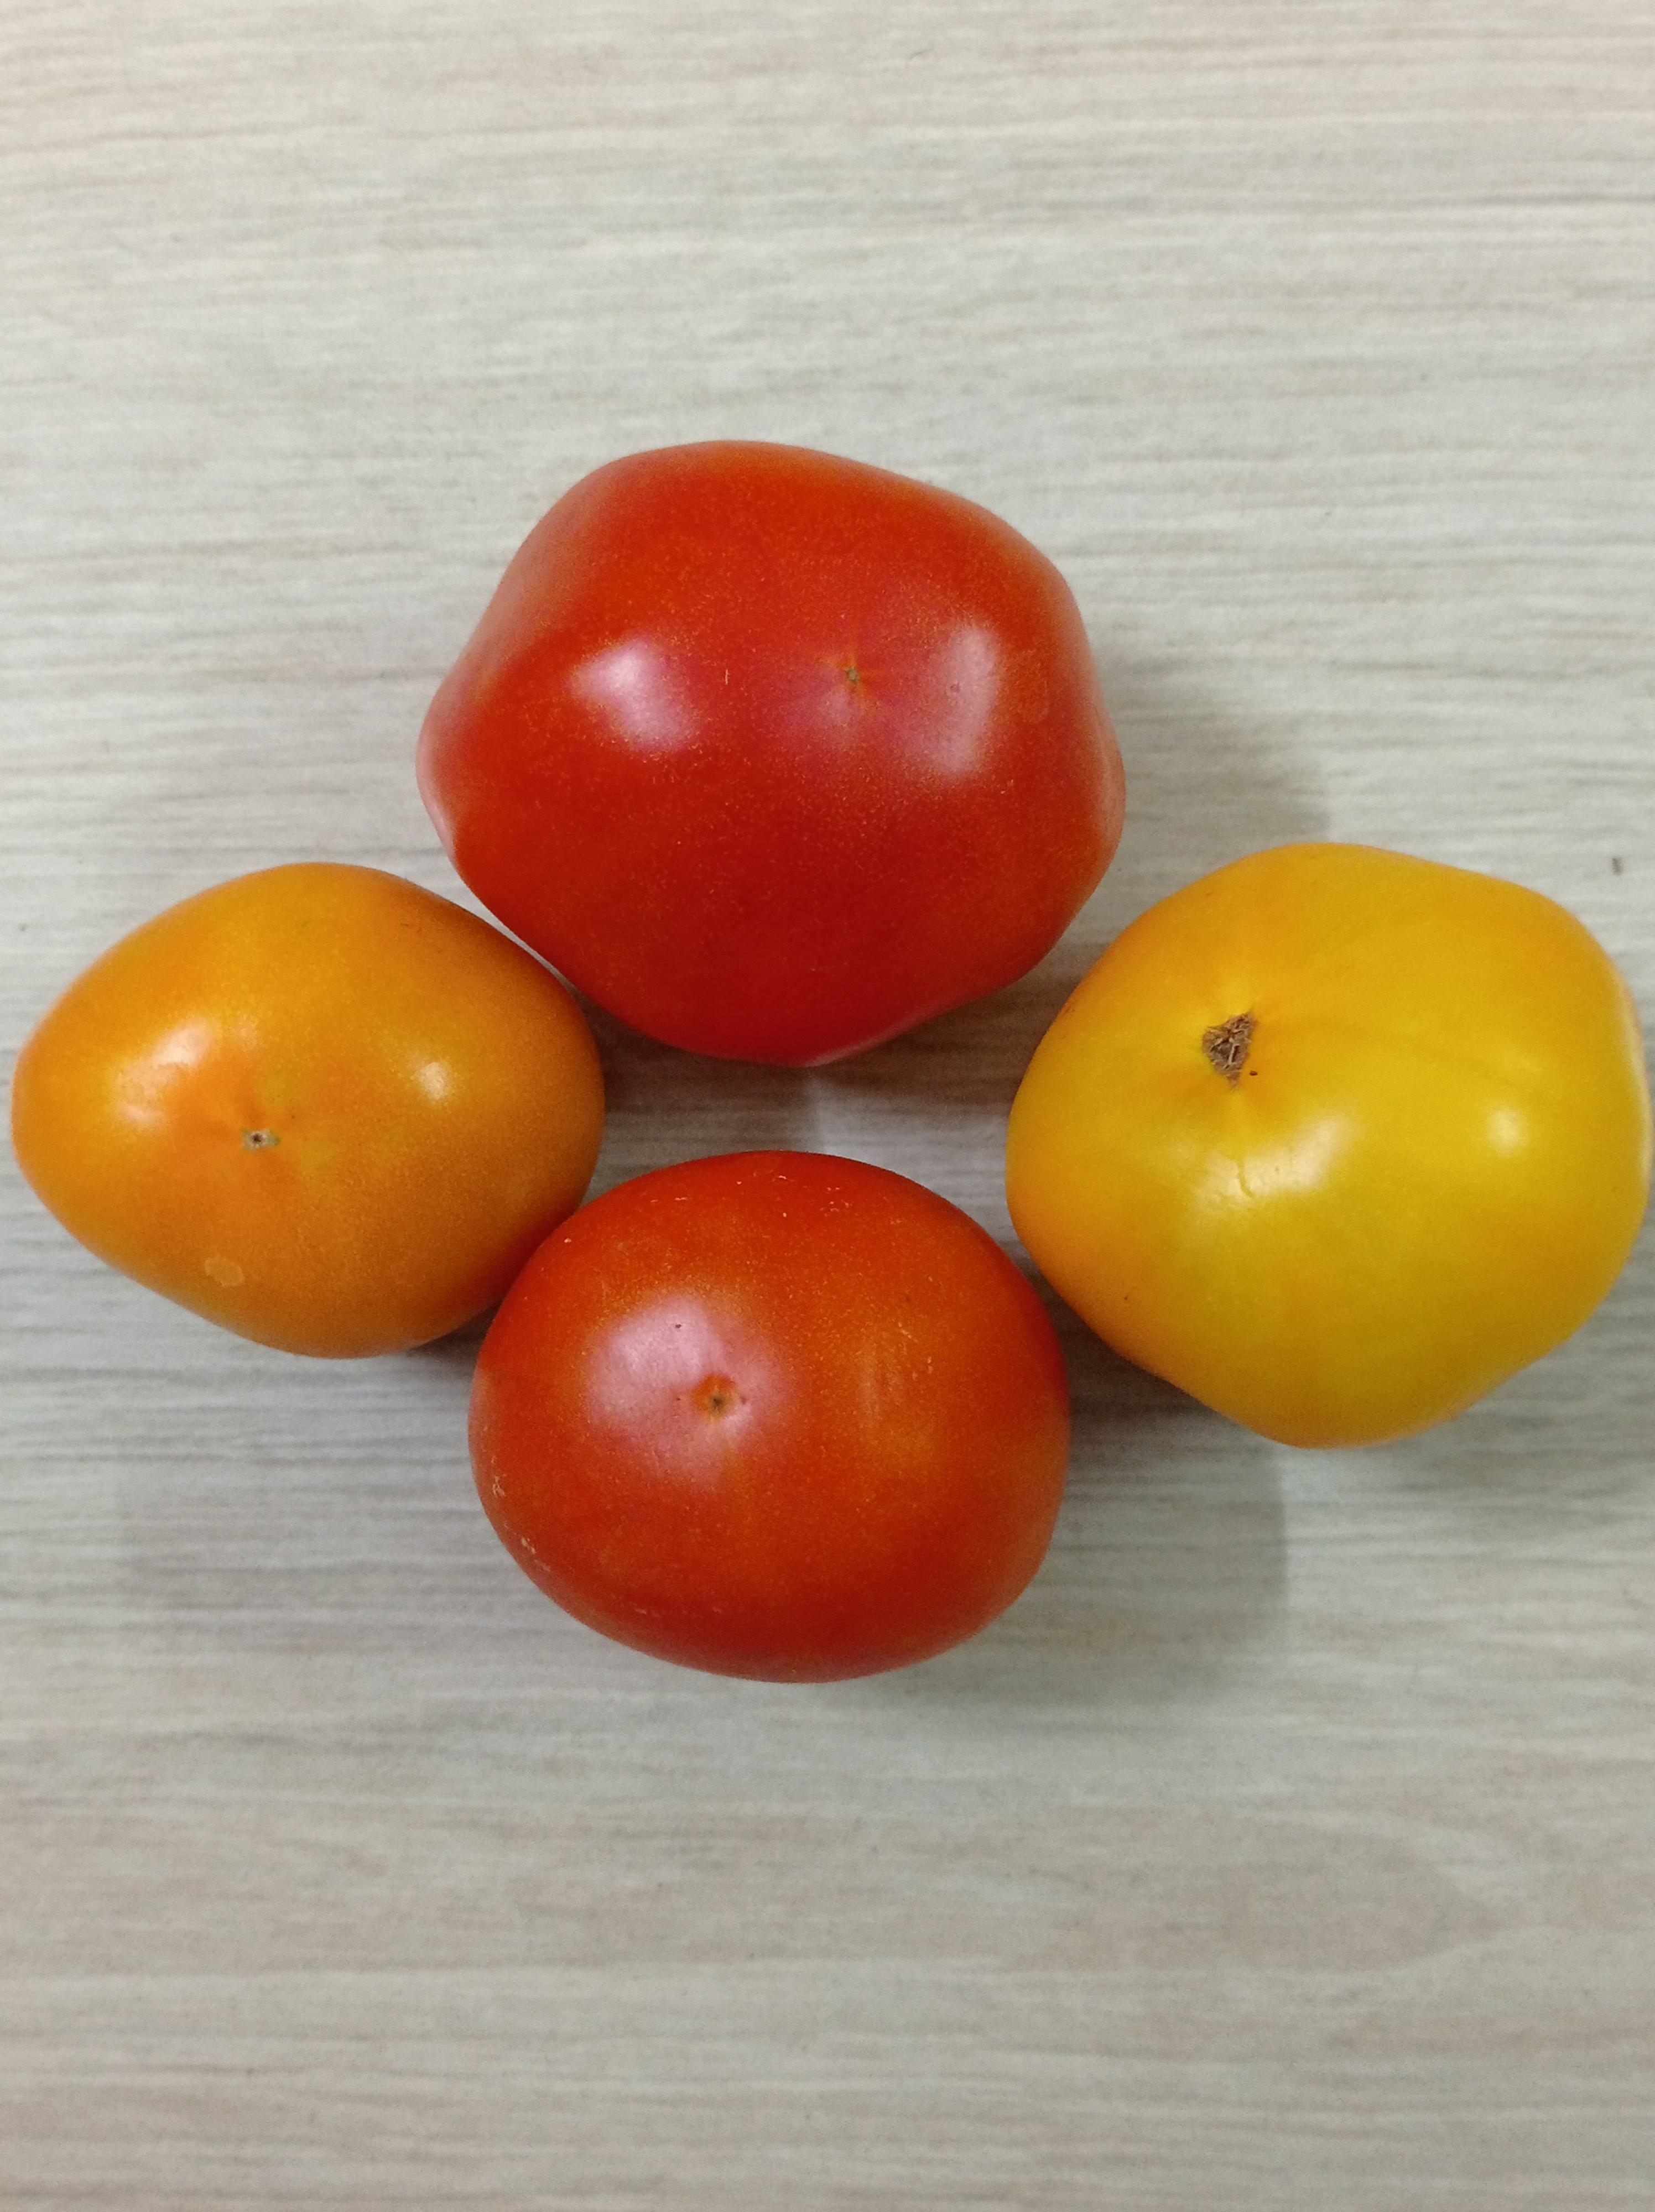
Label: Fresh